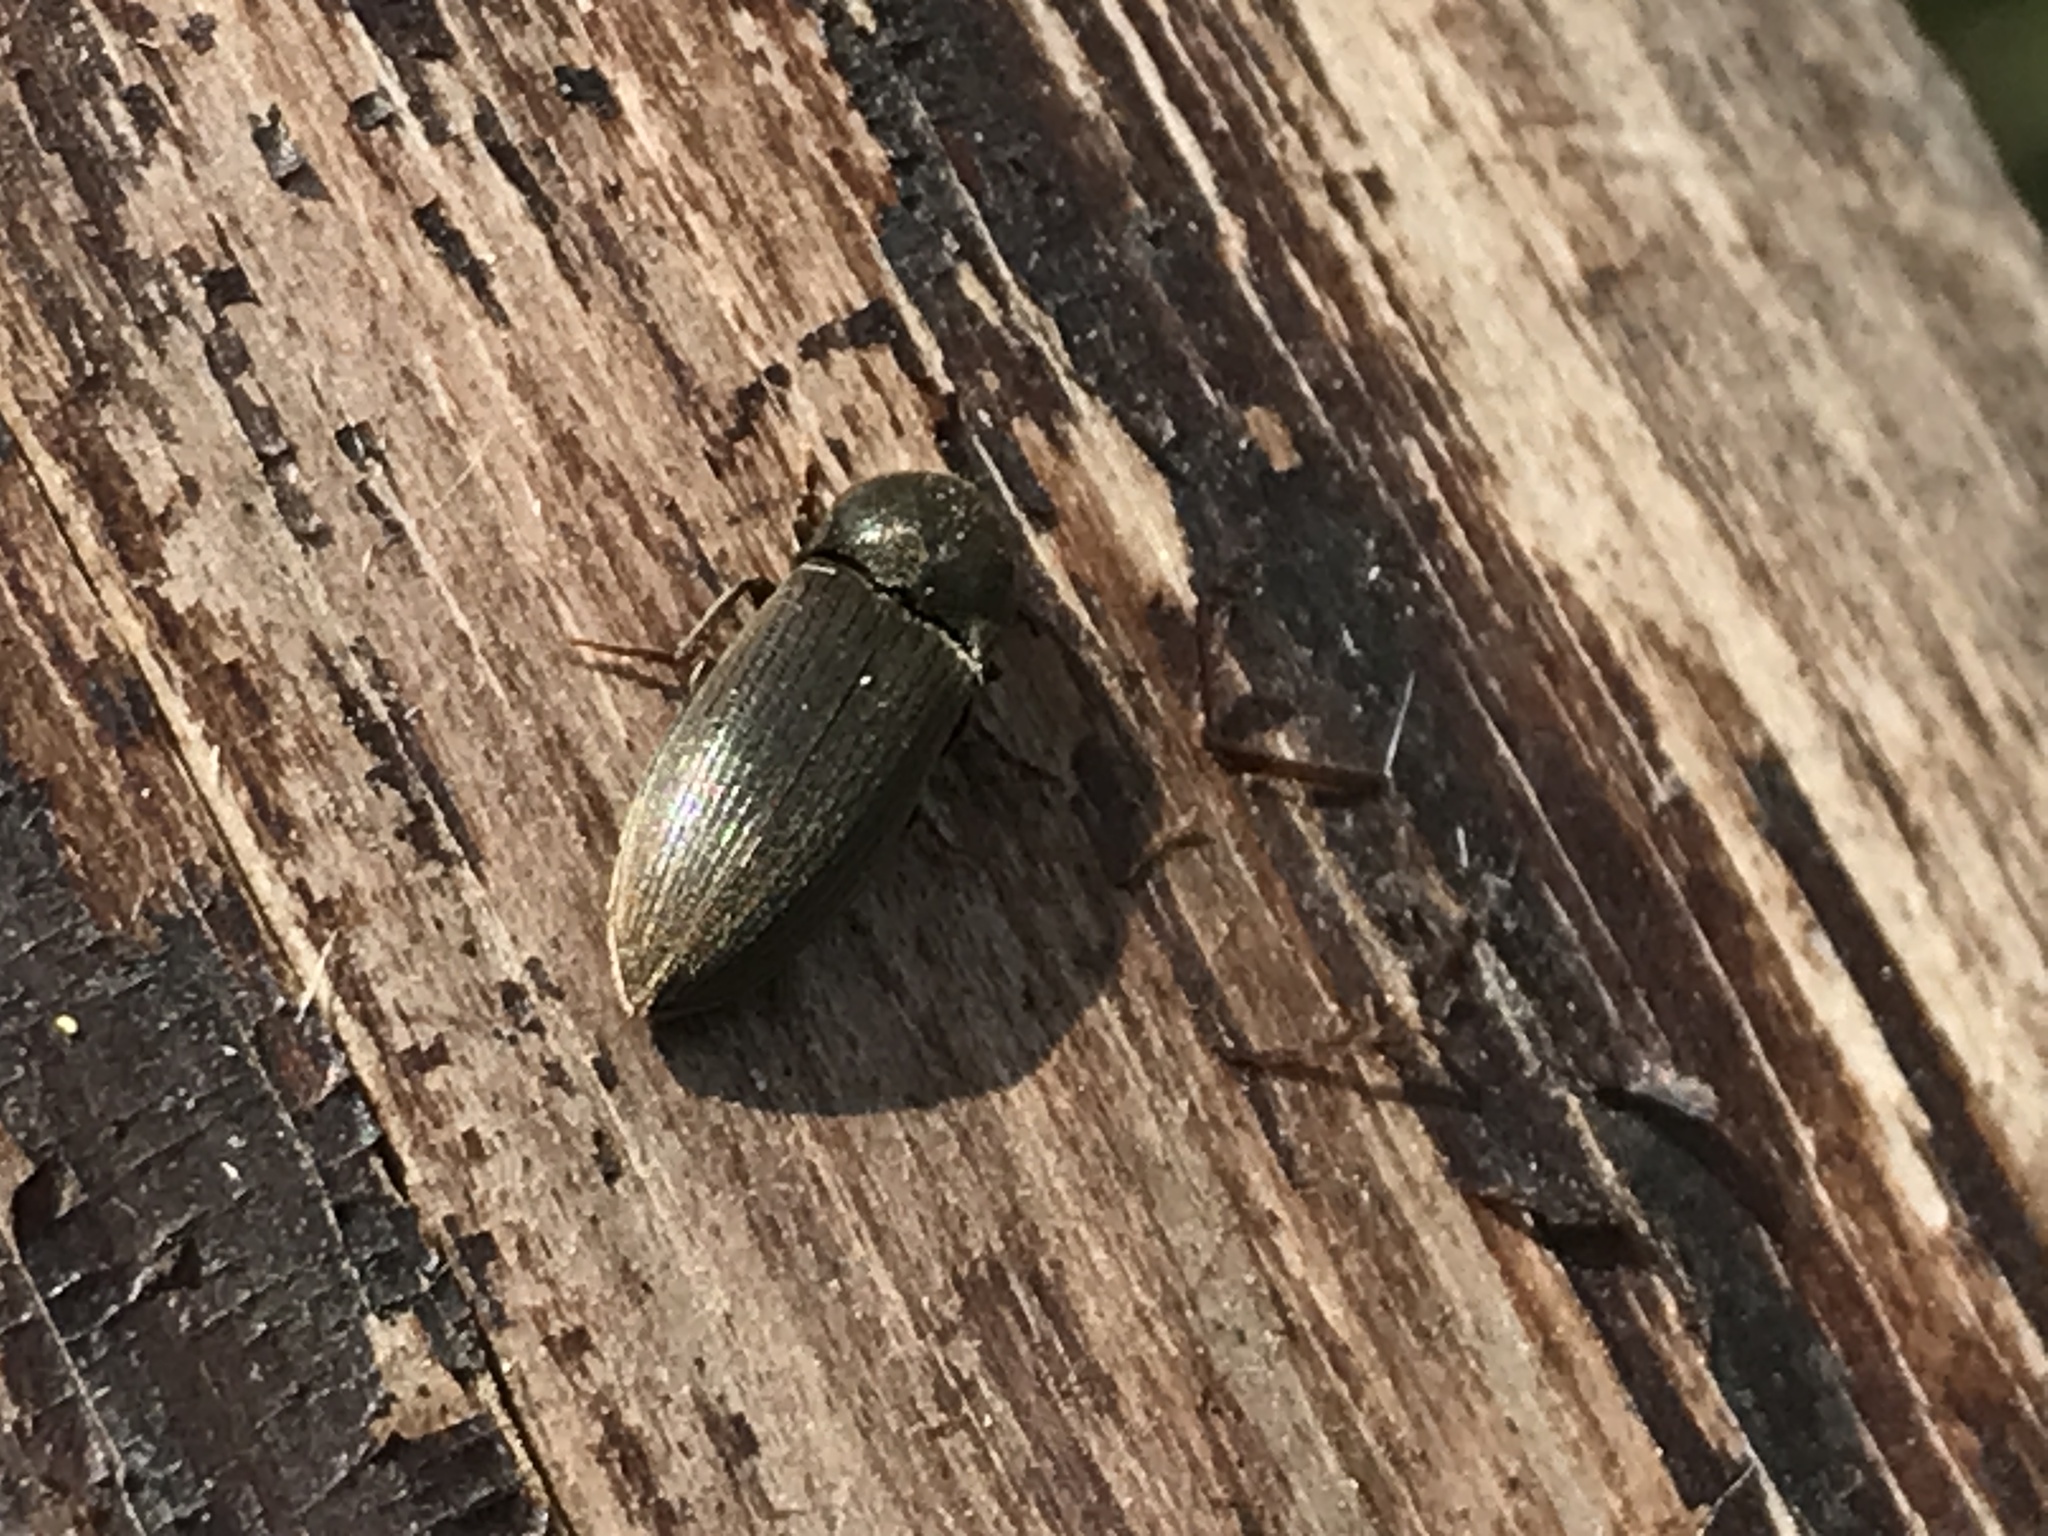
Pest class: clickbeetles_wireworms